History of Wigan Athletic F.C.

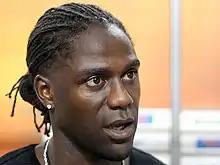
Netherlands international full-back Mario Melchiot became Wigan captain on signing in 2007

In February 1995, local millionaire and owner of JJB Sports, Dave Whelan purchased the club. Through Whelan's business connections in Spain he attracted three Spaniards to the club – Roberto Martínez, Isidro Díaz, and Jesús Seba – who became known as 'The Three Amigos'. The trio became the on-pitch symbols of Whelan's ambitious plan to take Wigan Athletic into the Premier League. 'The Three Amigos' were joined at the club by John Deehan, who replaced Barrow as manager during the 1995–96 season following a 6–2 home defeat to Mansfield Town. Deehan took the Latics within two points of a play-off place in his first season; the club had in fact been in the final automatic promotion spot with four games remaining, but lost them all and so failed to even make the play-offs. The following year Wigan Athletic became Division Three champions on the last day of the season, Graeme Jones scoring a club record 31 league goals in the process. In most seasons they would have been runners-up, but a temporary rule change which saw goals scored take precedence over goal difference allowed them to finish above runners-up Fulham, who had the same number of points and a better goal difference.